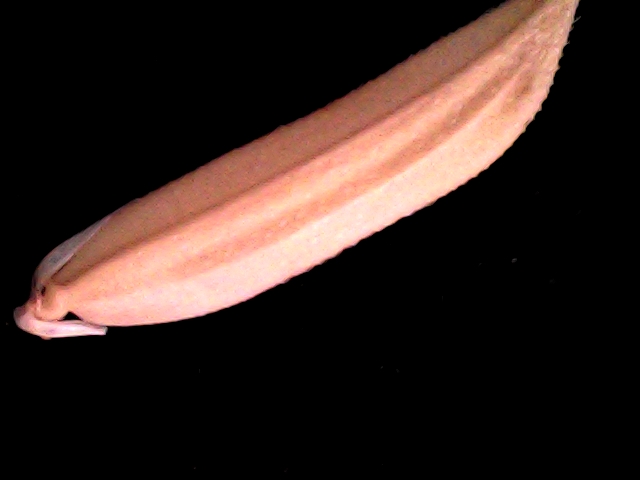
Rice variety: BD70